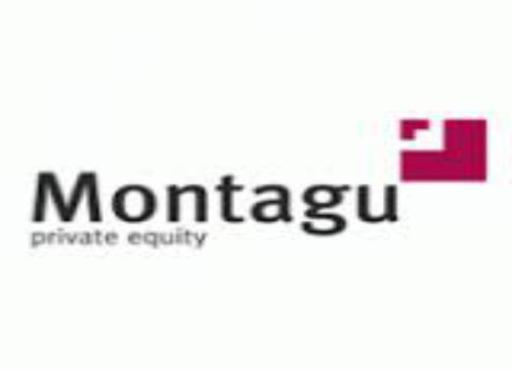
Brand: montagu
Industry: Clothes